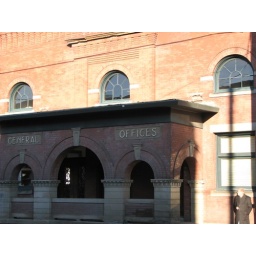
An old, beautiful office building across from Smarty Pants in Seattle's Georgetown district.